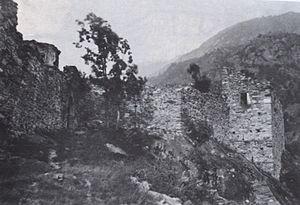
Le château de Pont-Saint-Martin, dénommé également Châtelard et Château vieux, se situe sur une colline morainique dominant le bourg de Pont-Saint-Martin sur la droite orographique du Lys, dans la basse Vallée d'Aoste.